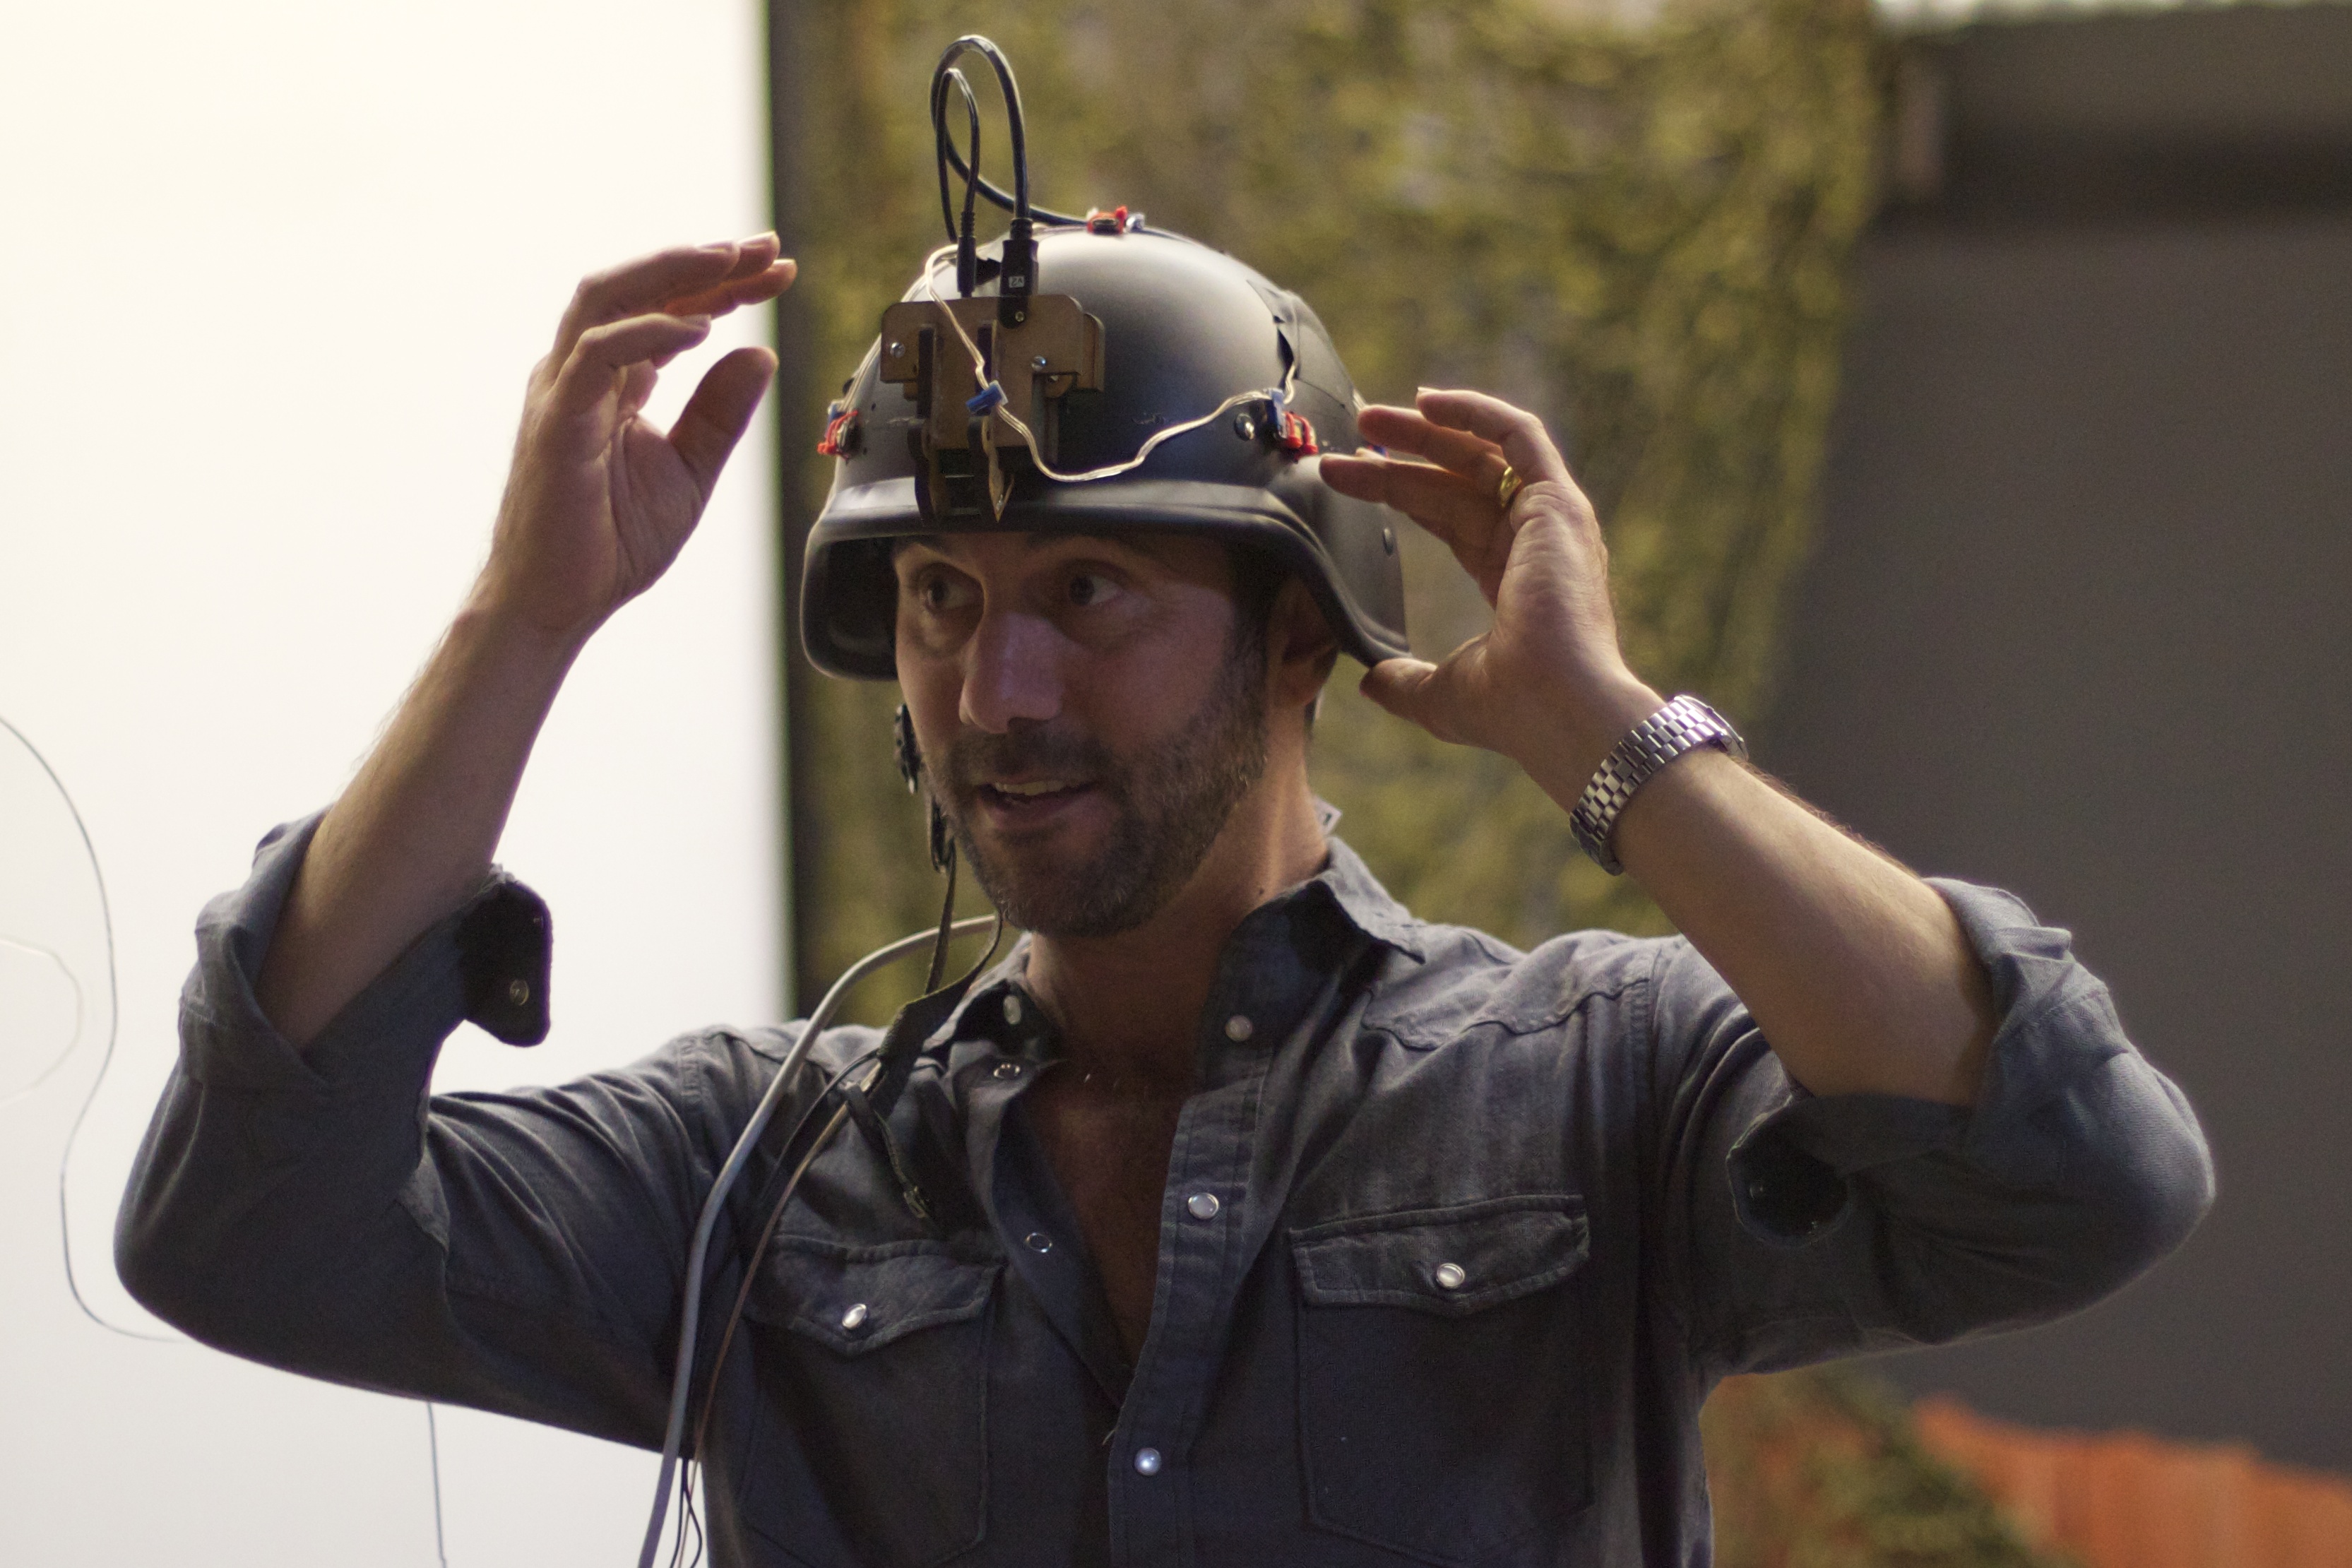
person, military, soldier, profession, ds106, camera operator, military officer